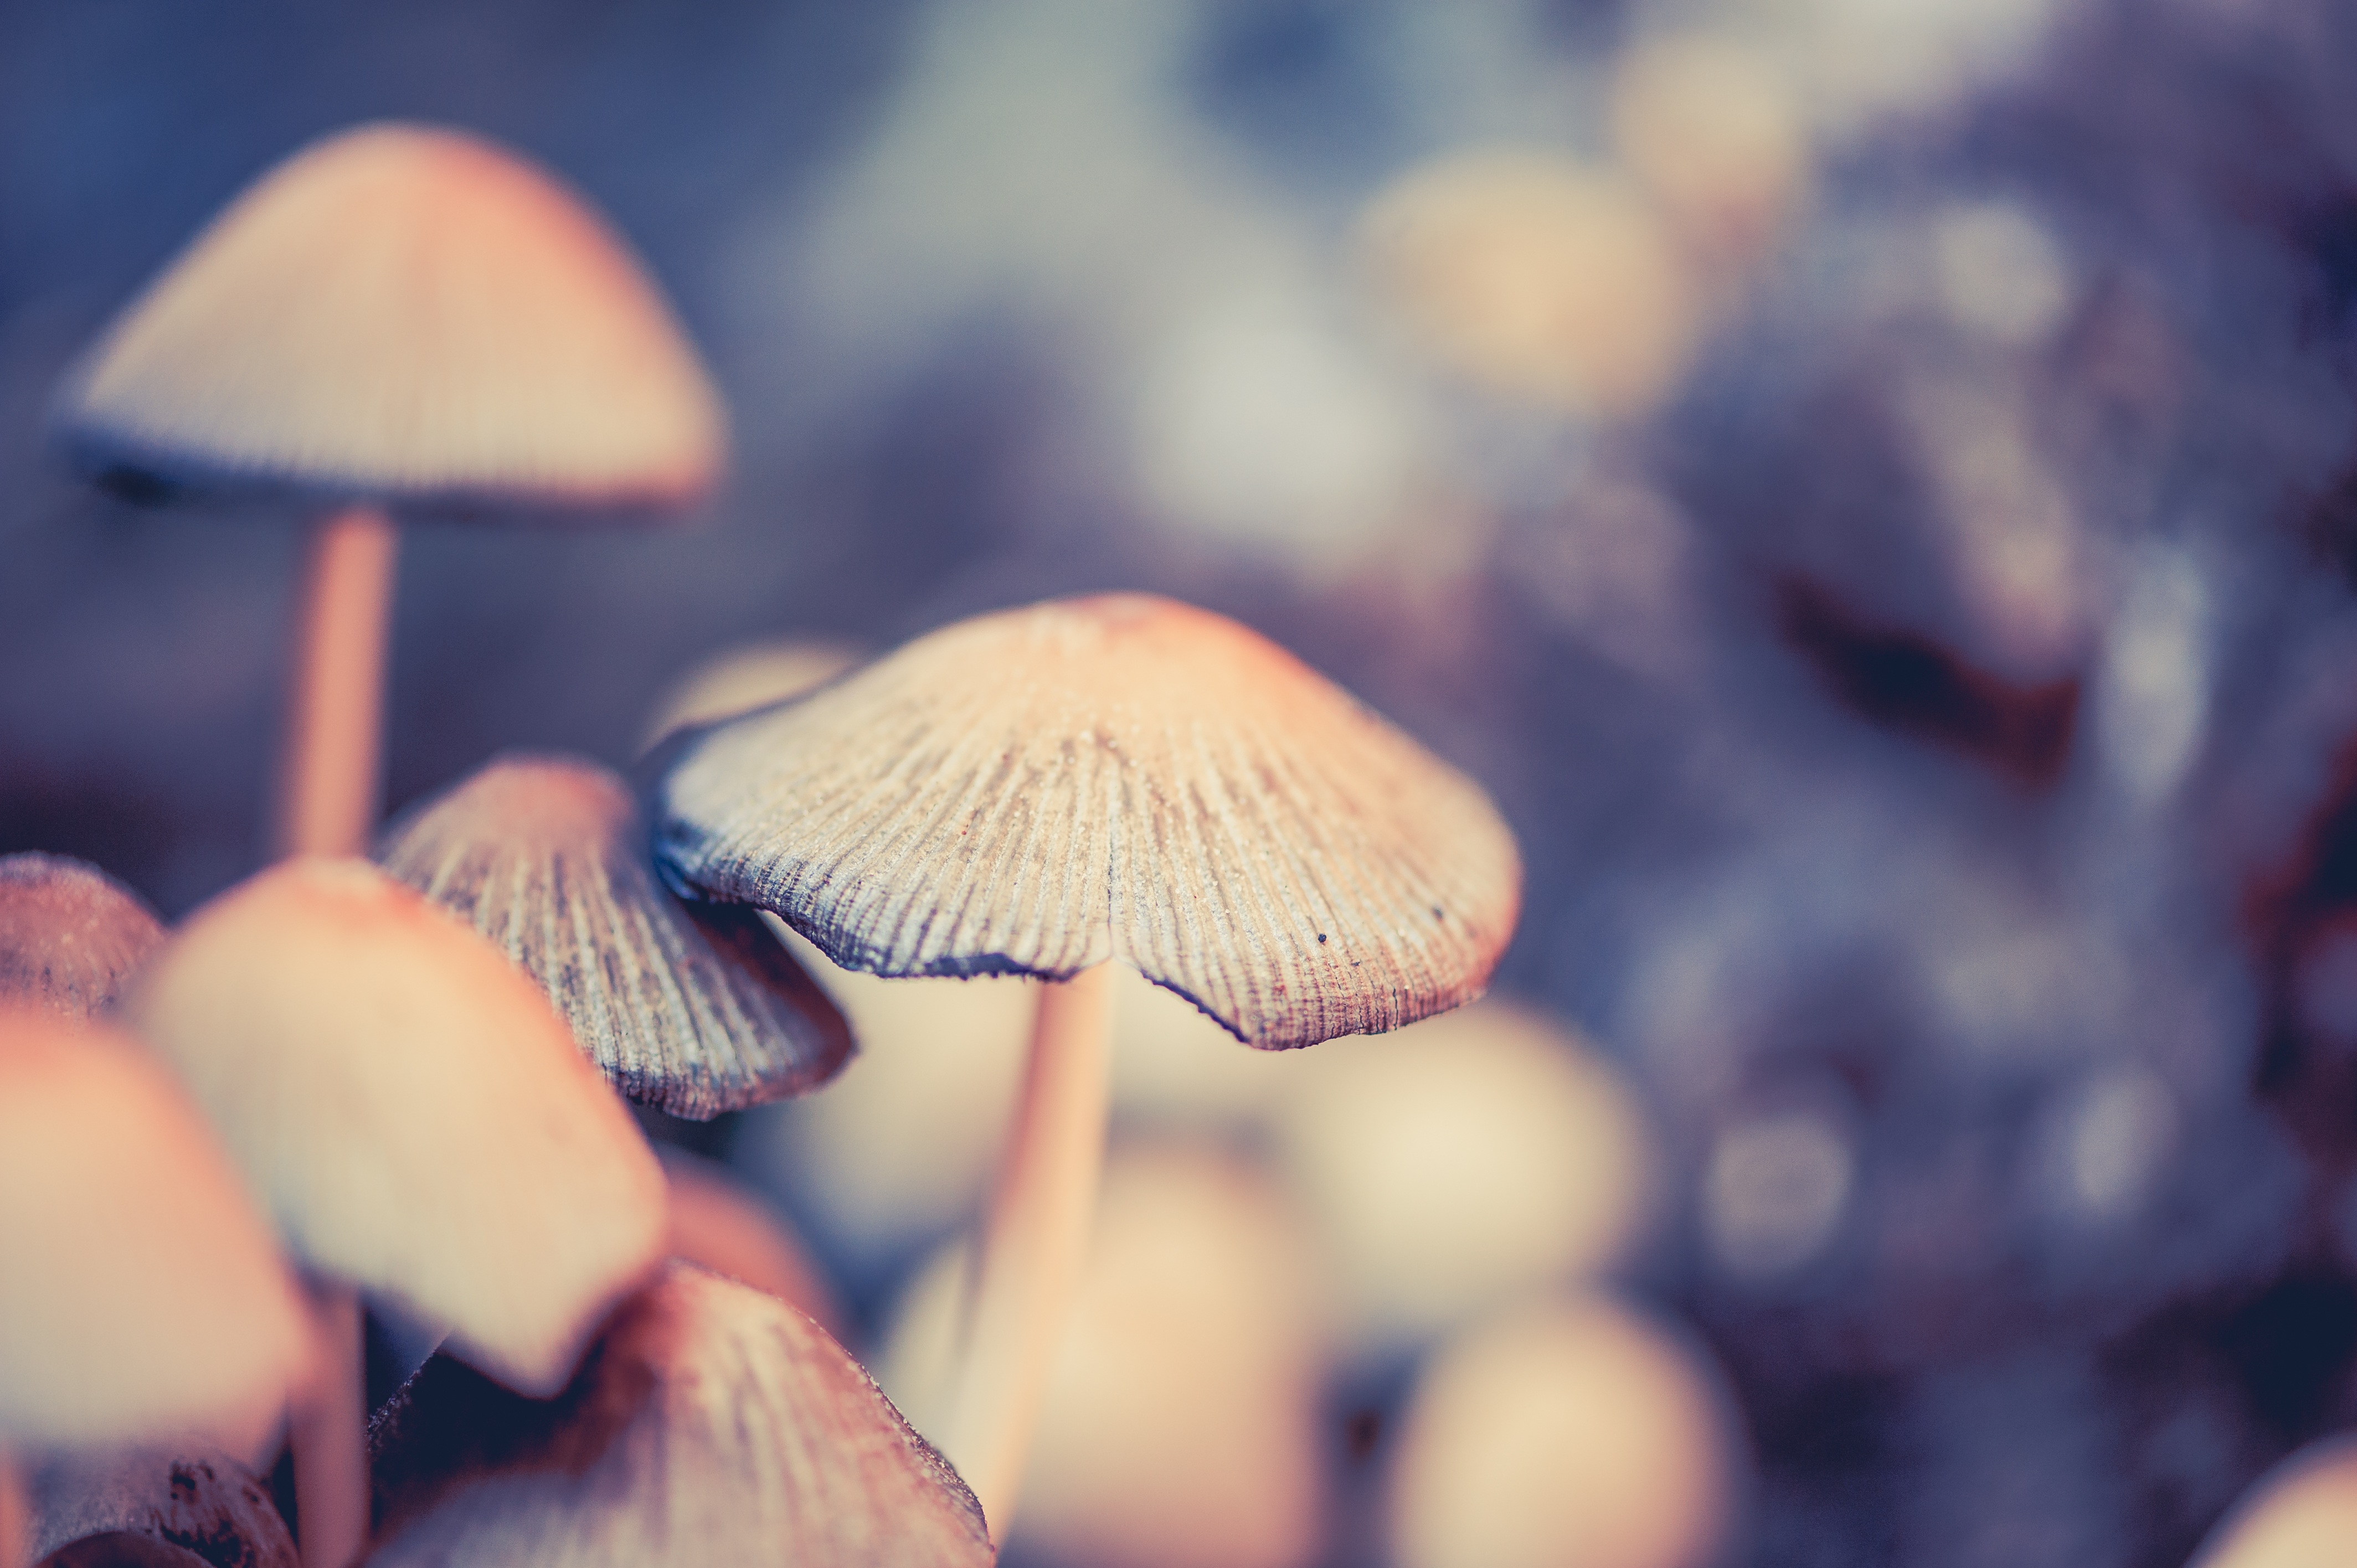
nature, photography, sunlight, leaf, flower, petal, color, macro, autumn, blue, close, season, close up, forest floor, mushrooms, forest mushroom, macro photography, screen fungus, disc fungus